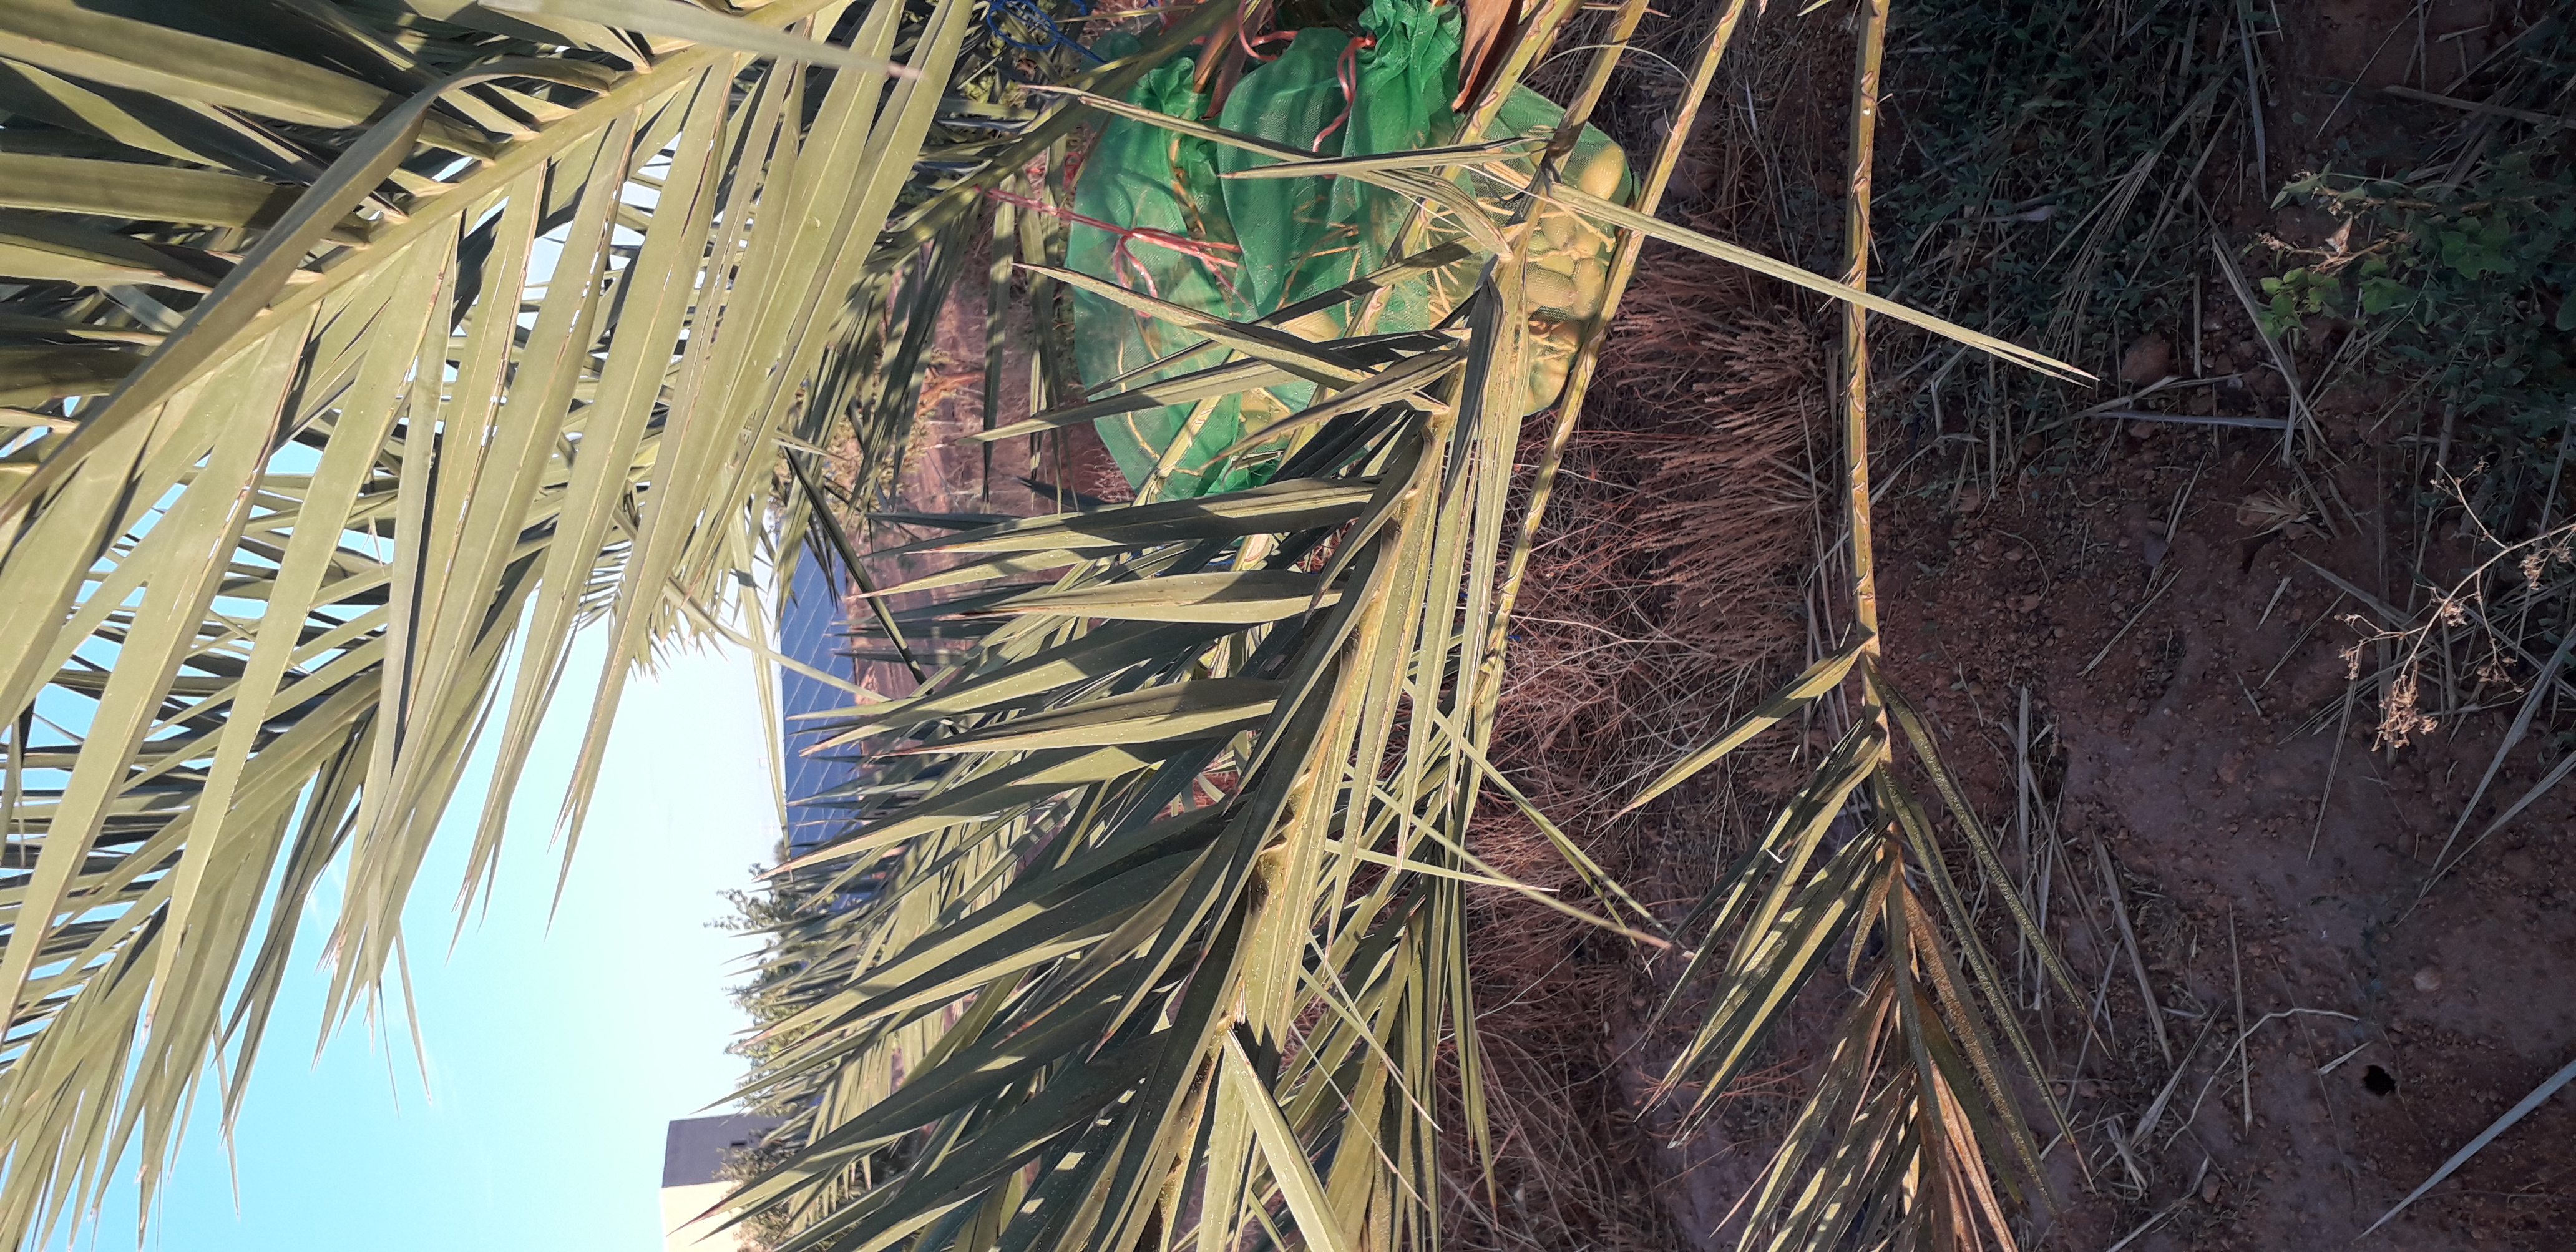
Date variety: Boumajhoul